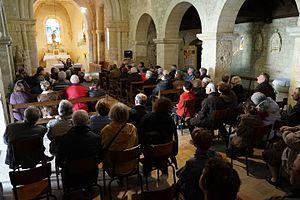
intérieur de l'eglise saint-remi de coulommes la montagne lors d'une activité organisée par le parc naturel regional de la montagne de reims.
L'église de Coulommes-la-Montagne se trouve être dédiée à Remi de Reims et est en Champagne-Ardenne.